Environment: real
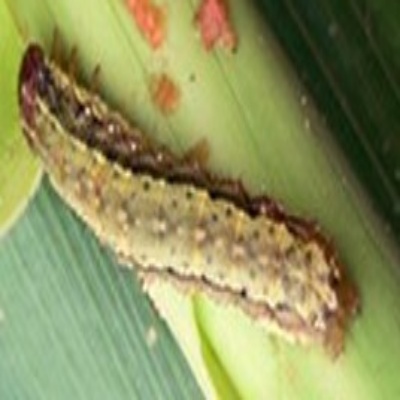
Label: fall_armyworm